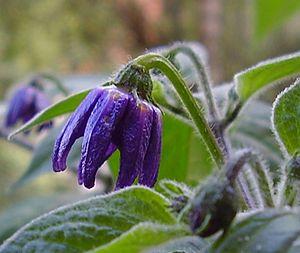
Le terme piment est un nom vernaculaire désignant le fruit de cinq espèces de plantes du genre Capsicum de la famille des Solanacées et de plusieurs autres taxons. Le mot désigne plus communément le fruit de ces plantes, utilisés comme condiment ou légume. La notion de piment est généralement associée à la saveur de piquant.